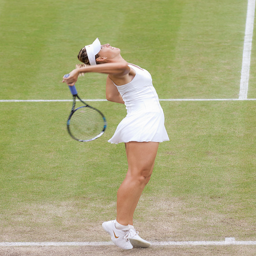
A woman playing tennis is serving a tennis ball.
A women dressed in a white tennis outfit has her backhand extended and is getting ready to serve.
A female tennis player getting ready to hit a ball
A women who is looking up while holding a tennis racket.
A young lady serving the ball in a tennis match on a grass court.